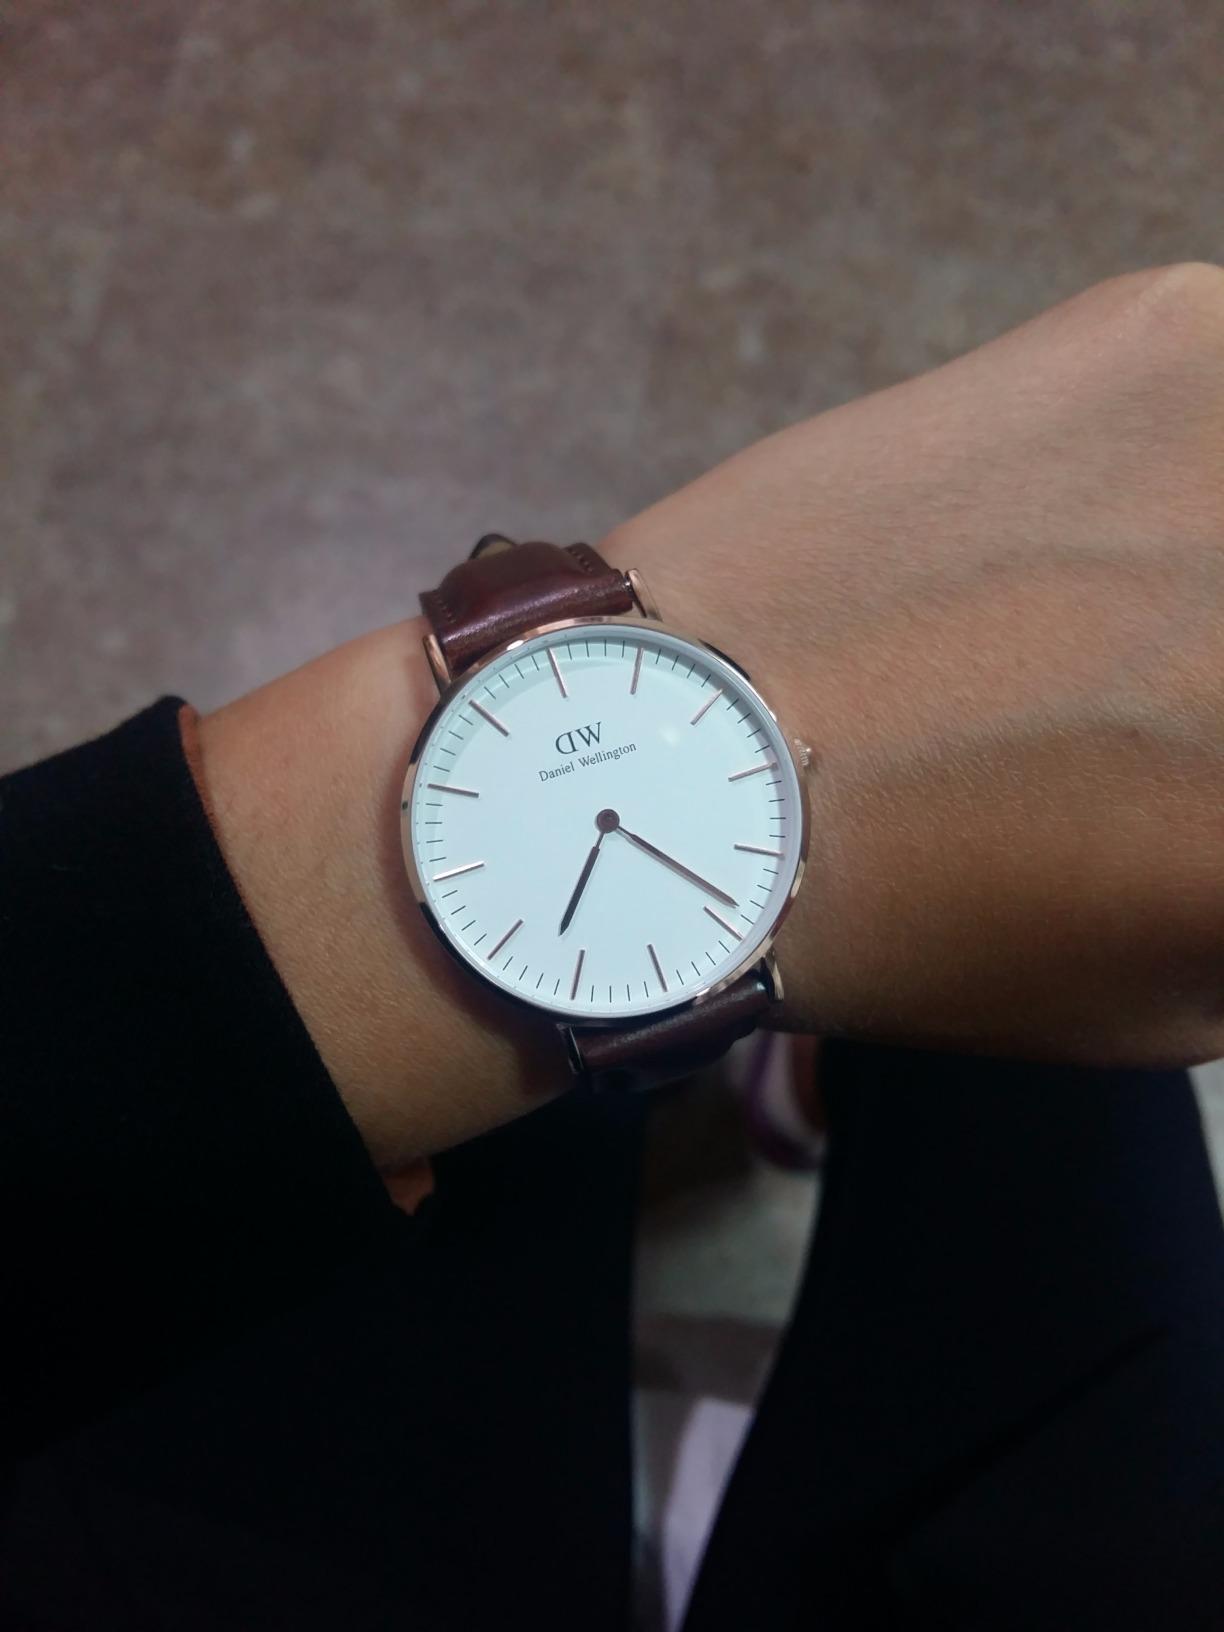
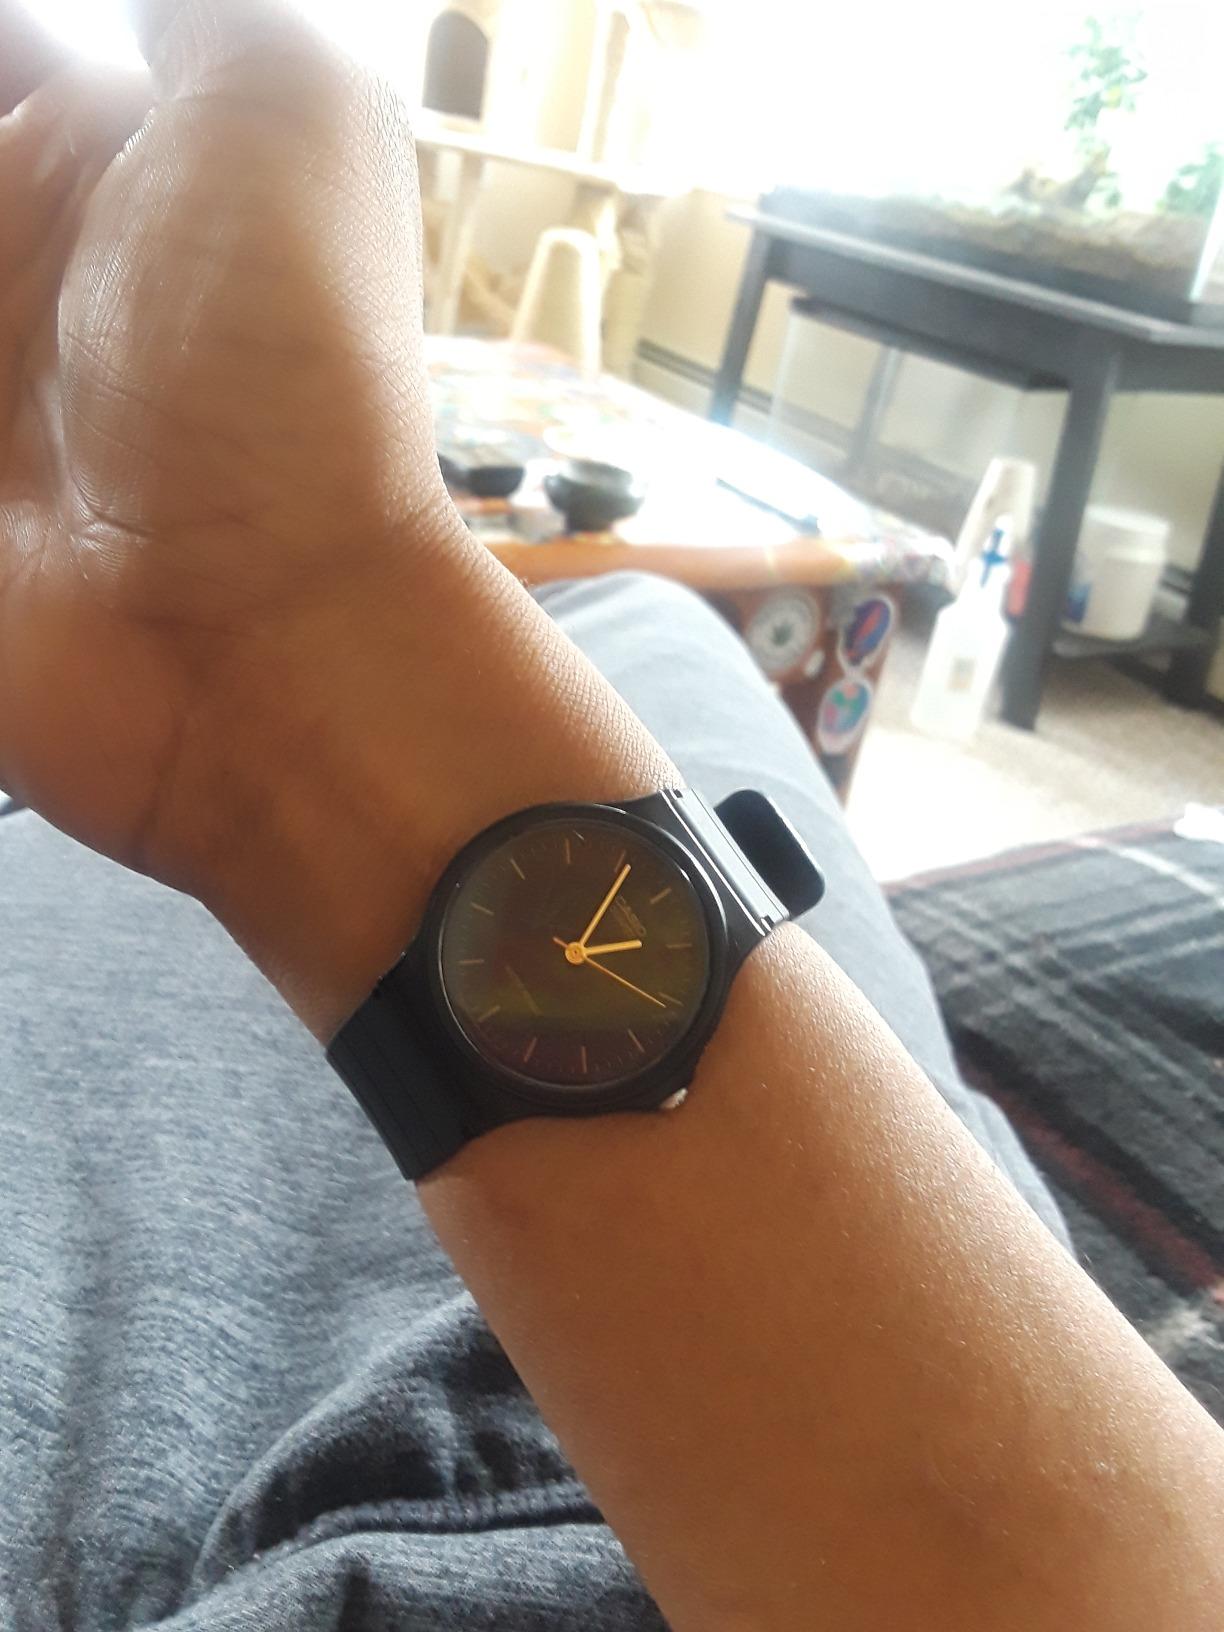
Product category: accessories_watch
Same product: no